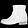
Label: Ankle boot